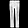
Label: Trouser